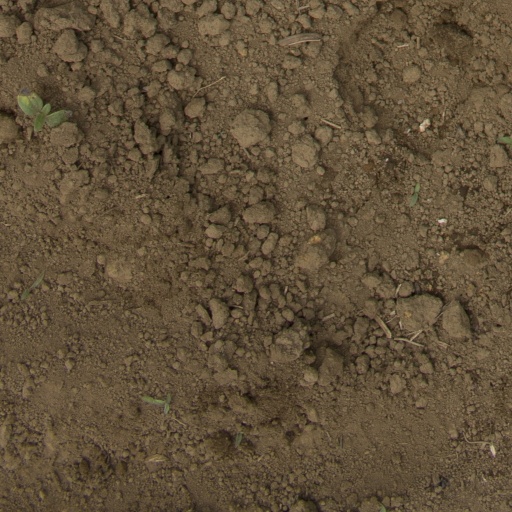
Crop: Jerusalem artichoke